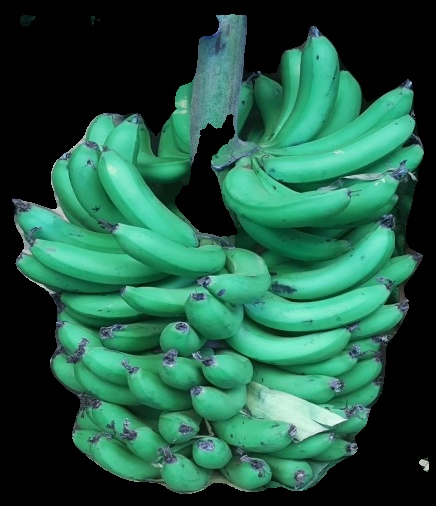
Variety: pachbale
Grade: grade1